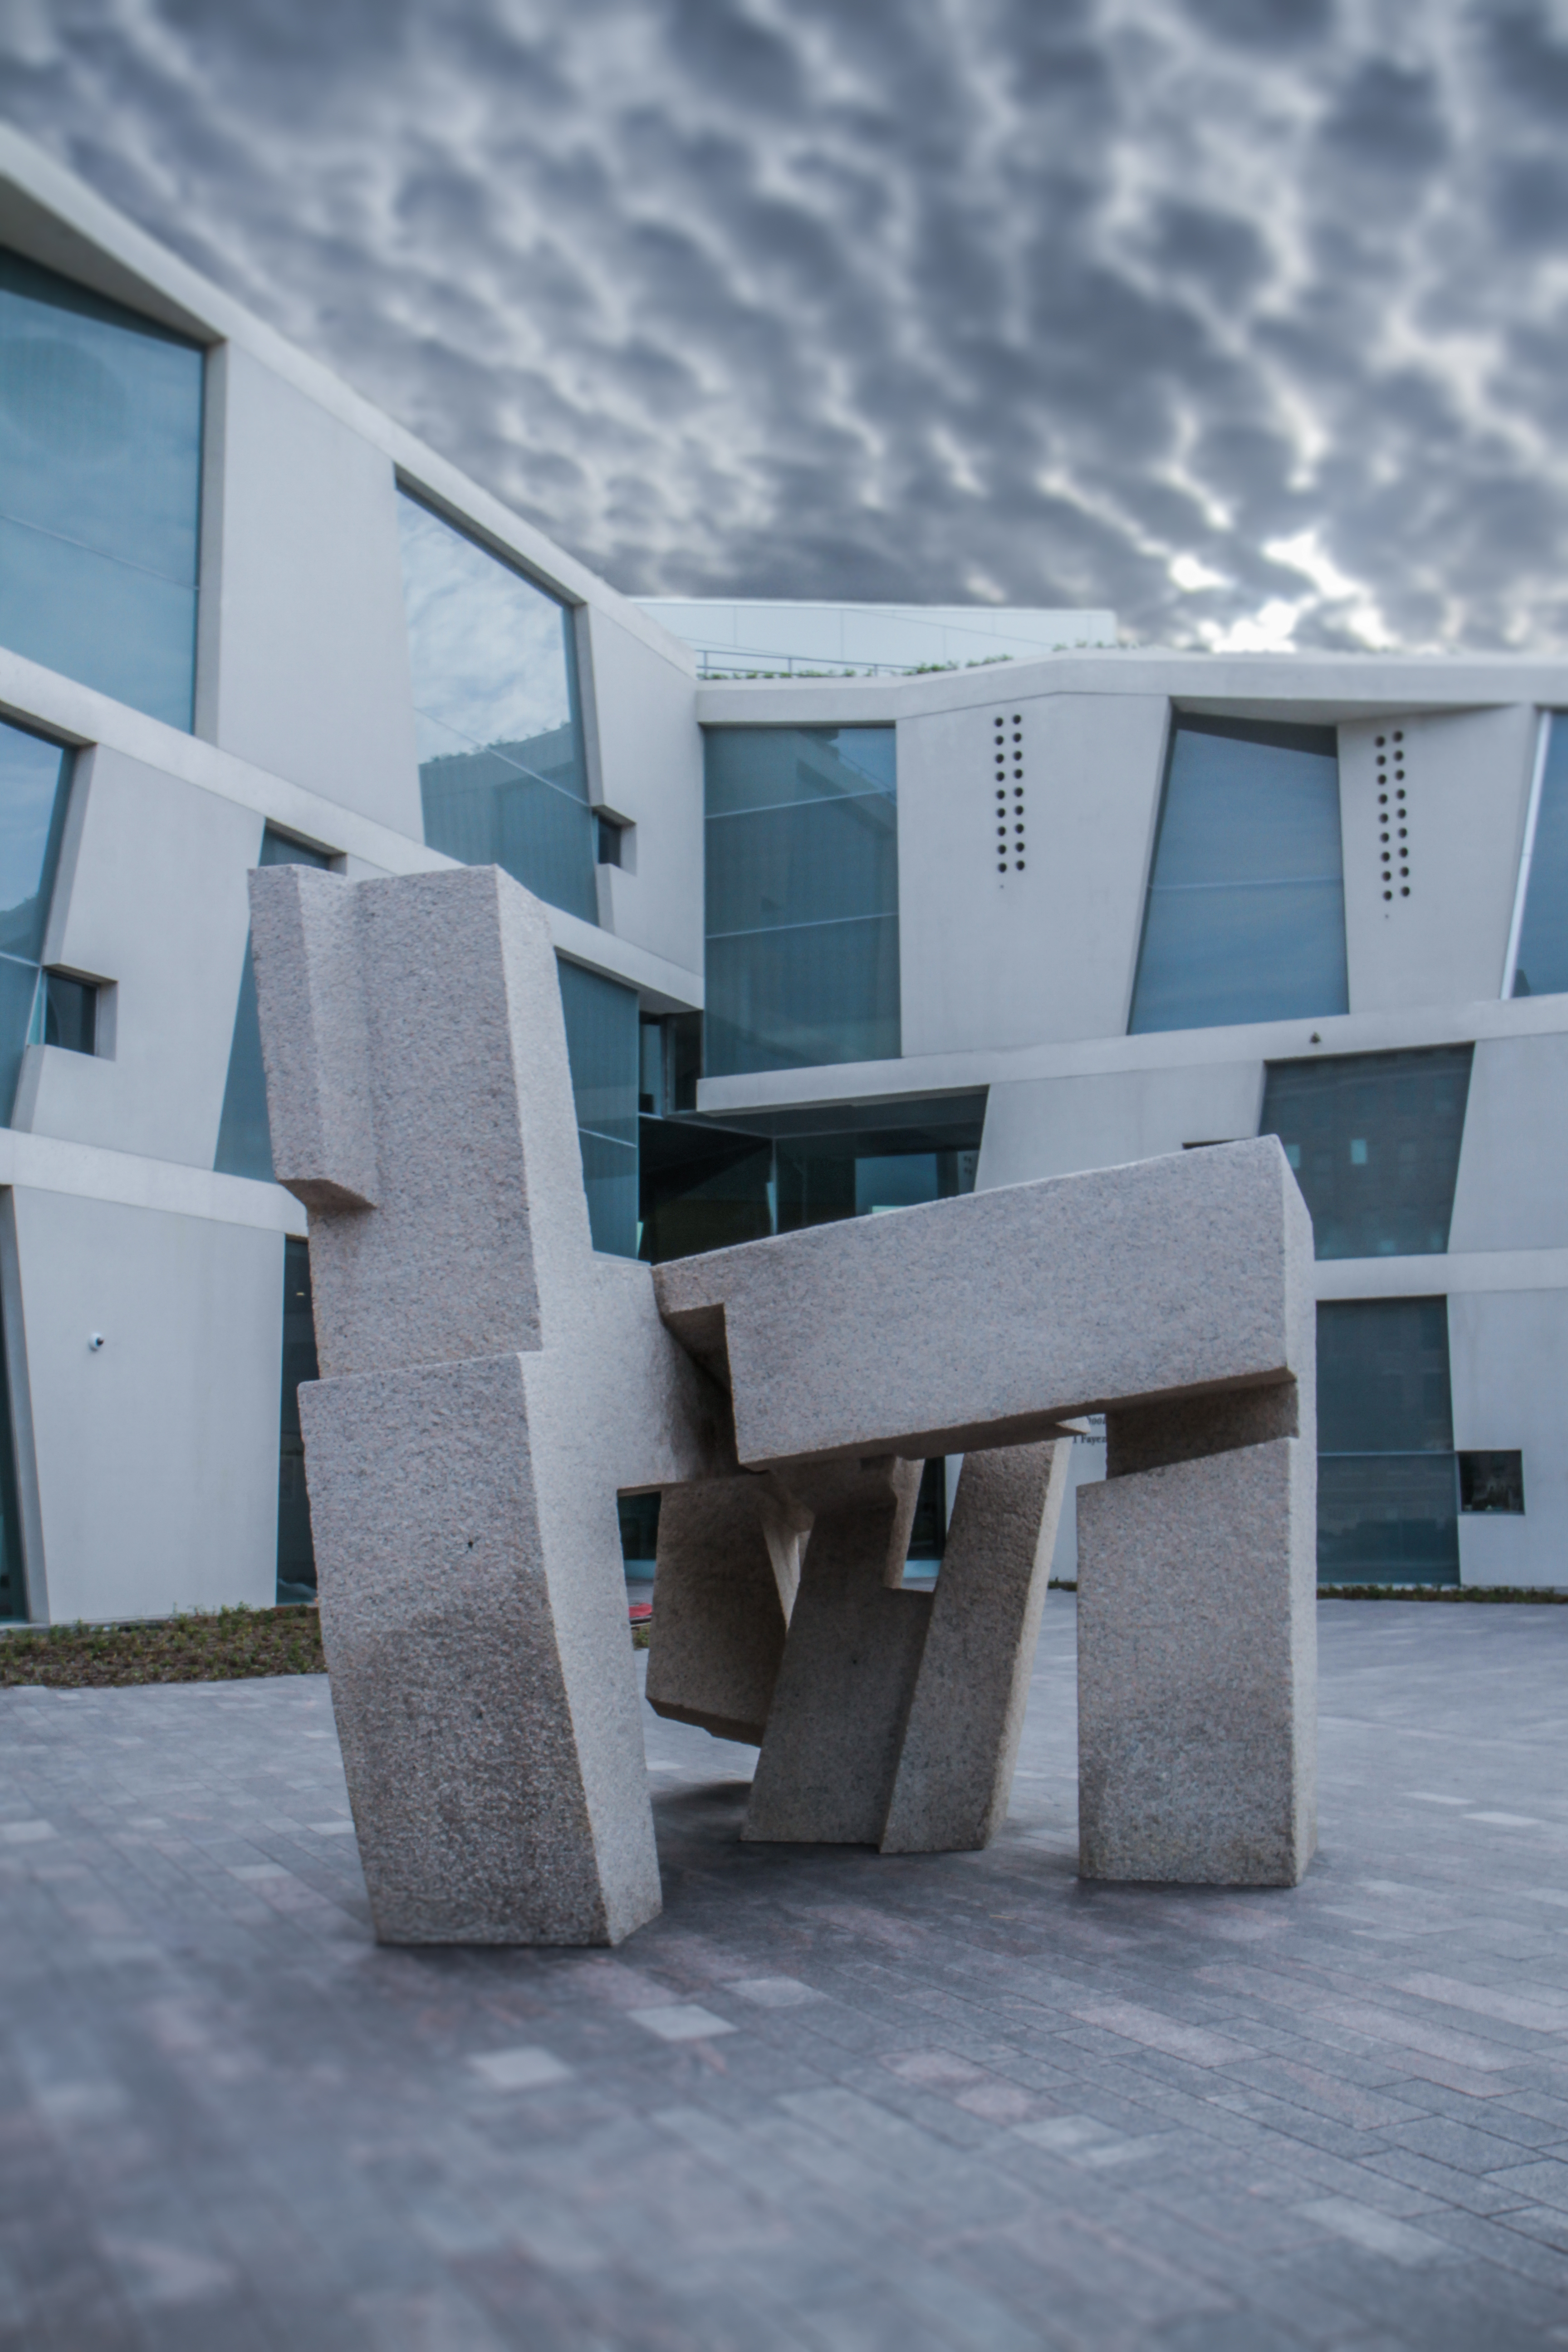
houston, sculpture, clouds, plaza, canon7d, 24mm, architecture, house, building, facade, daylighting, angle, sky, window, roof